Battle for Baby 700

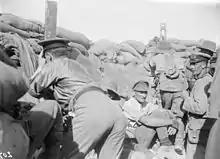
Men of the Royal Naval Division and ANZACs in the Quinn's and Courtney's Post area

Elsewhere, the Otago Battalion located on Walker's Ridge, had to move down to the north beach then south into Monash Valley to get into position to start the attack, a distance of around and it was not until 20:45 that they reached their start point. They climbed out of the valley to the left of Pope's Post, but by now the Turks were ready and opened fire on them. The New Zealanders made several attempts to move beyond the crest and eventually established a rough defence line at the foot of the Chessboard. There was, however, a gap between the New Zealanders and the 13th Battalion, which was filled at midnight by a company from the 15th Australian Battalion. But like the other assault battalions they were short of where they were supposed to be by now; The Nek, Baby 700 and the head of Monash Valley were still held by the Turks.